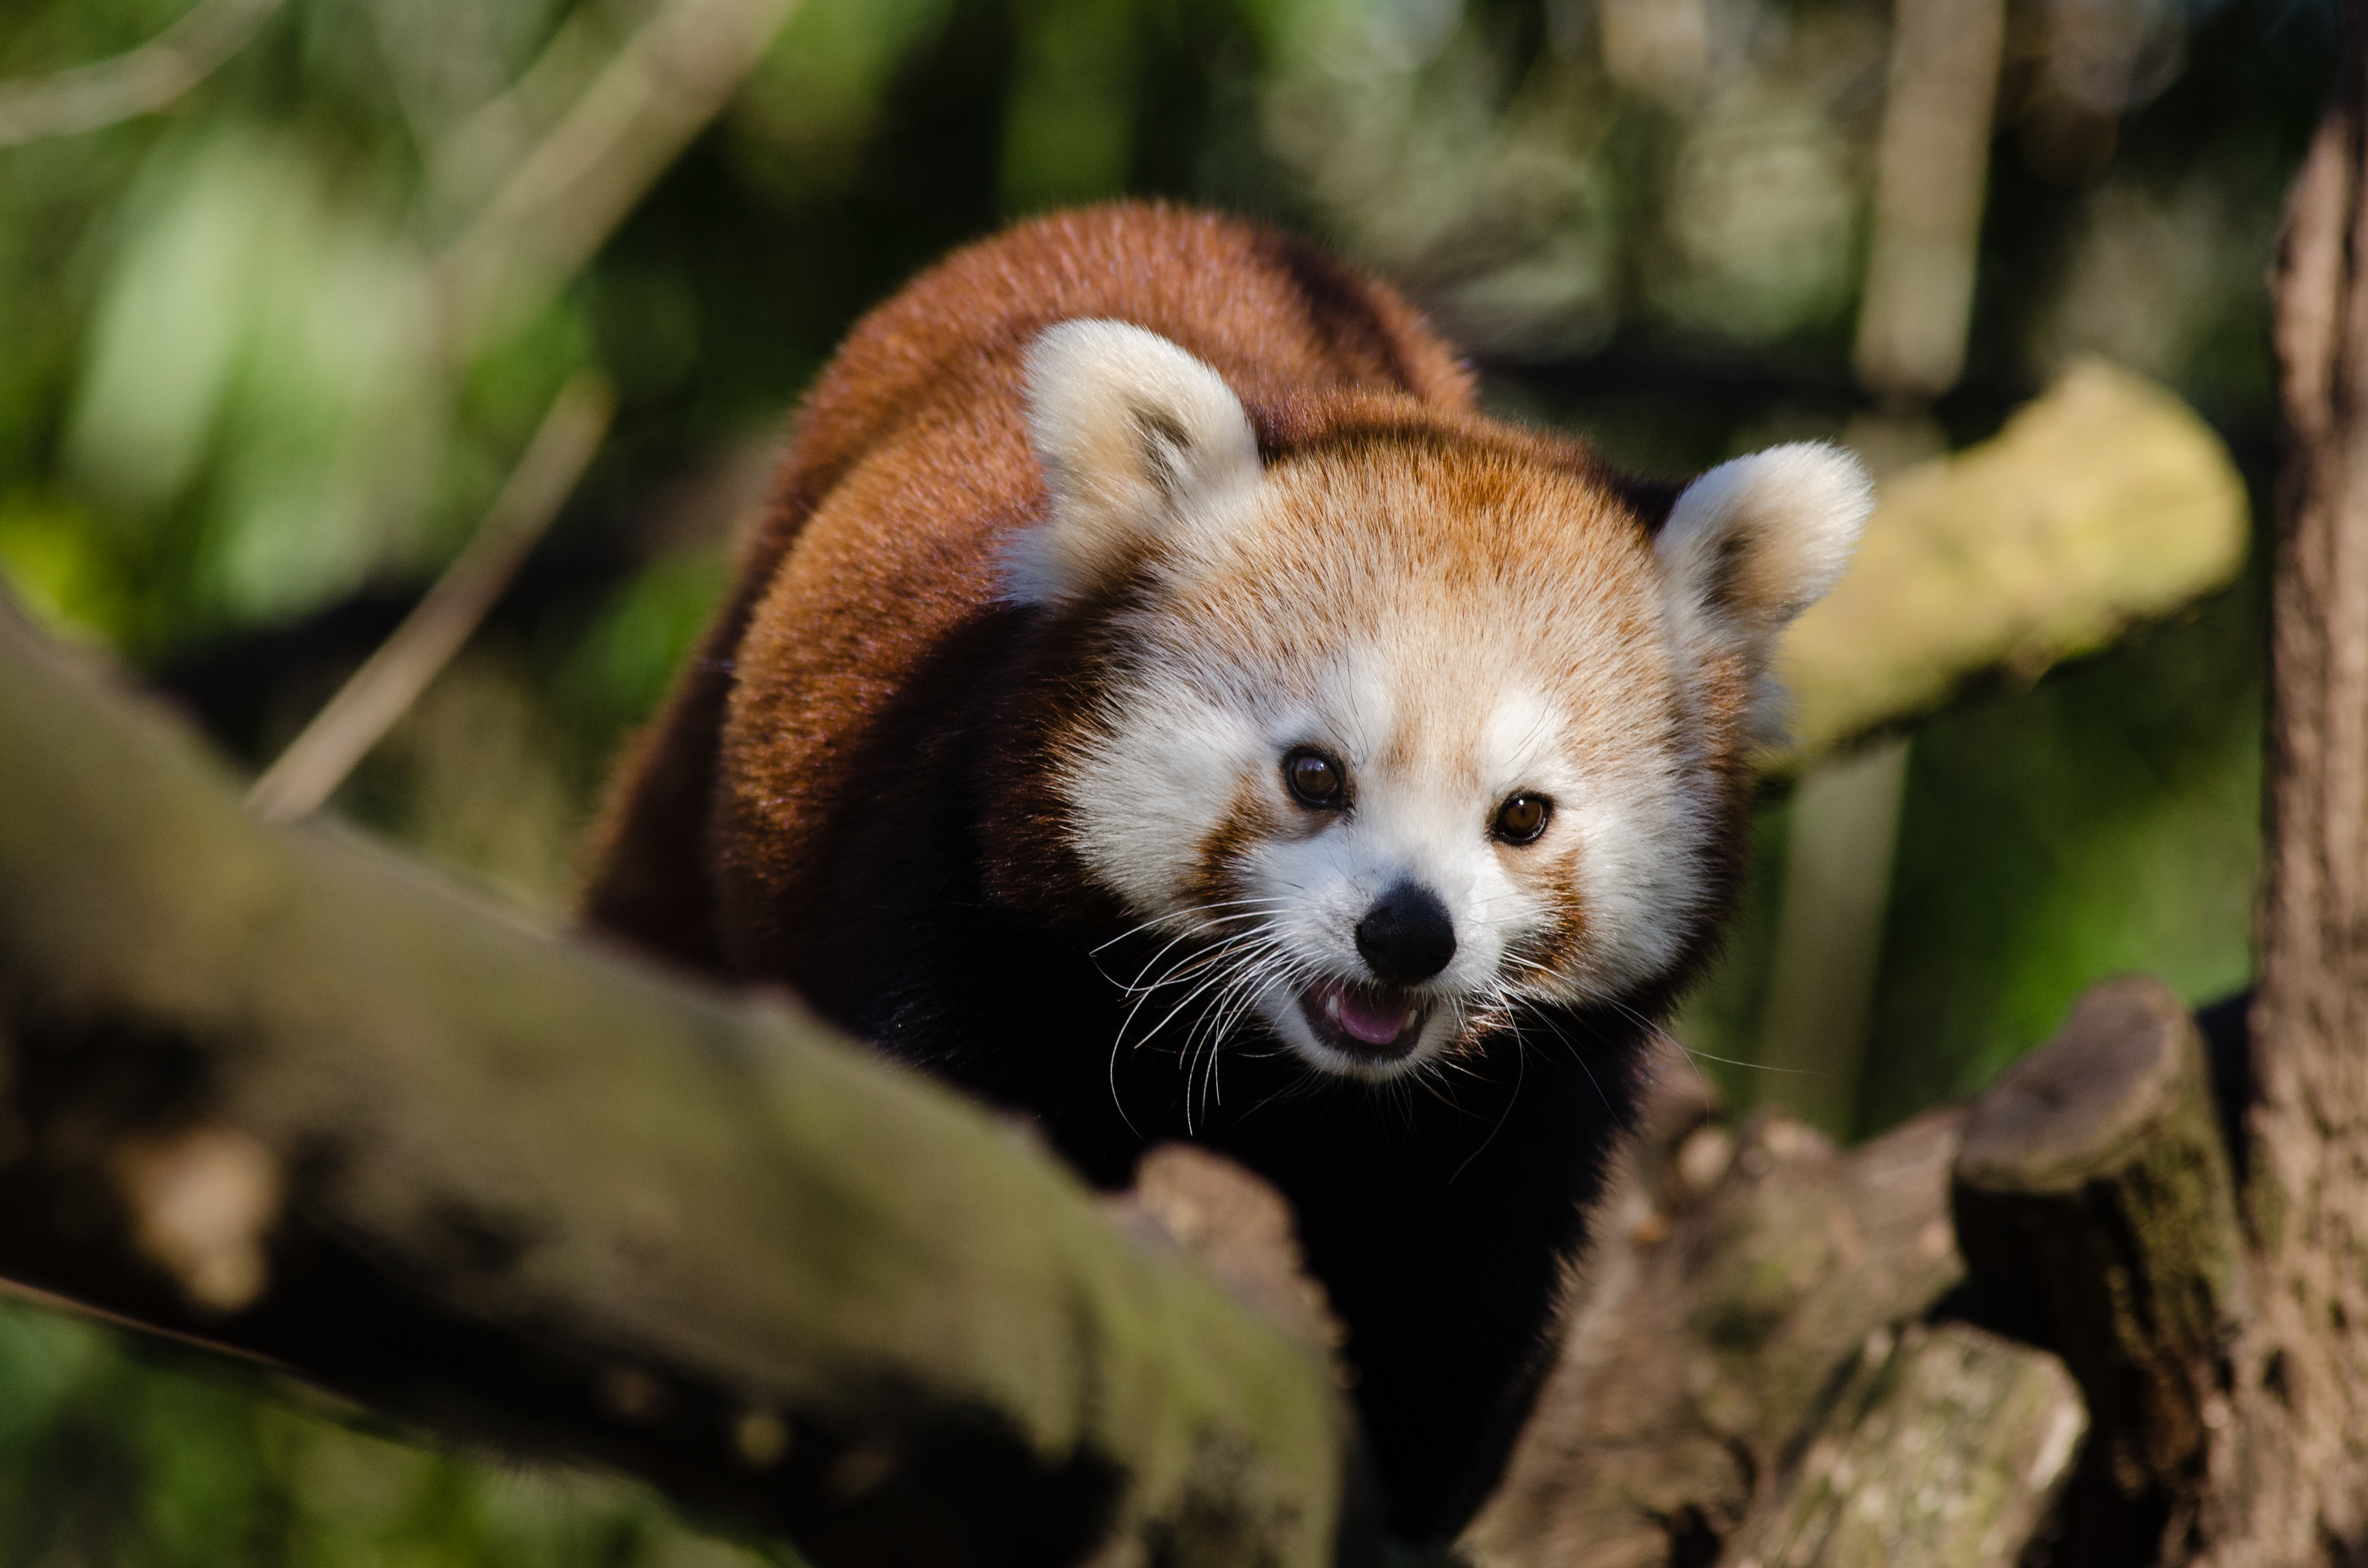
tree, bokeh, animal, cute, bear, wildlife, zoo, red, mammal, nikon, fauna, red panda, panda, endangered, vertebrate, germany, deutschland, baum, adorable, tele, d7000, roter, kleiner, niedlich, species, tierpark, bedroht, giant panda